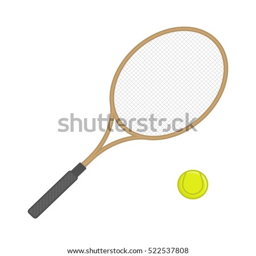
vector illustration of a tennis racket and ball isolated on white background .